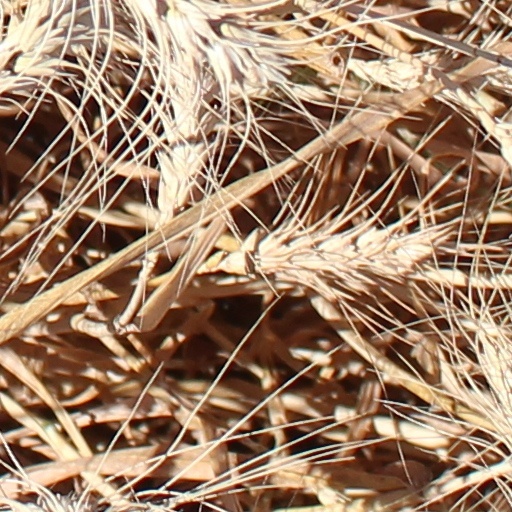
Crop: wheat